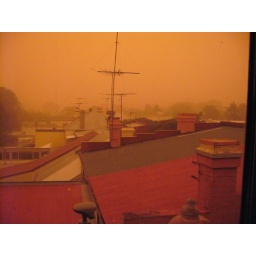
From kitchen window in Newtown looking out west